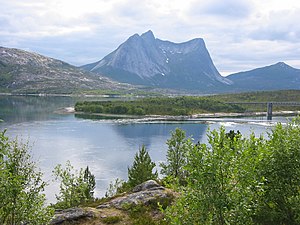
Skandinaviske bjerge
Kystbjergene i Nordnorge: Fjord syd for Narvik
De skandinaviske bjerge, også kaldet Kjølen, er betegnelsen på den bjergkæde, som går langs Den skandinaviske halvø og i dag danner grænse mellem Norge og Sverige. Vestsiden af bjergene går stejlt ned mod Nordsøen og Norskehavet og danner fjordene i Norge, mens de i nordøst hælder langsomt mod Finland. I nord danner de grænsen mellem Norge, Sverige og Finland, men er stort set ikke mere end åse i nærheden af Nordkap.